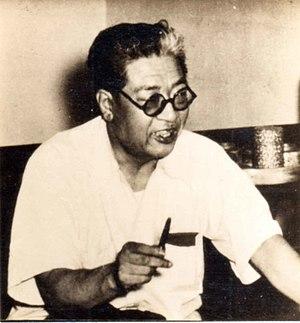
Kawakami Sumio est un peintre japonais des XIXᵉ et XXᵉ siècles, né en 1895 à Yokohama, mort en 1972.